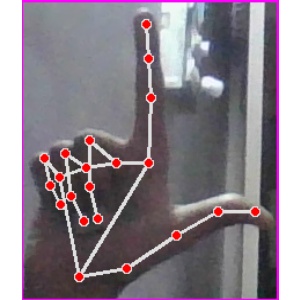
अक्षर: ल